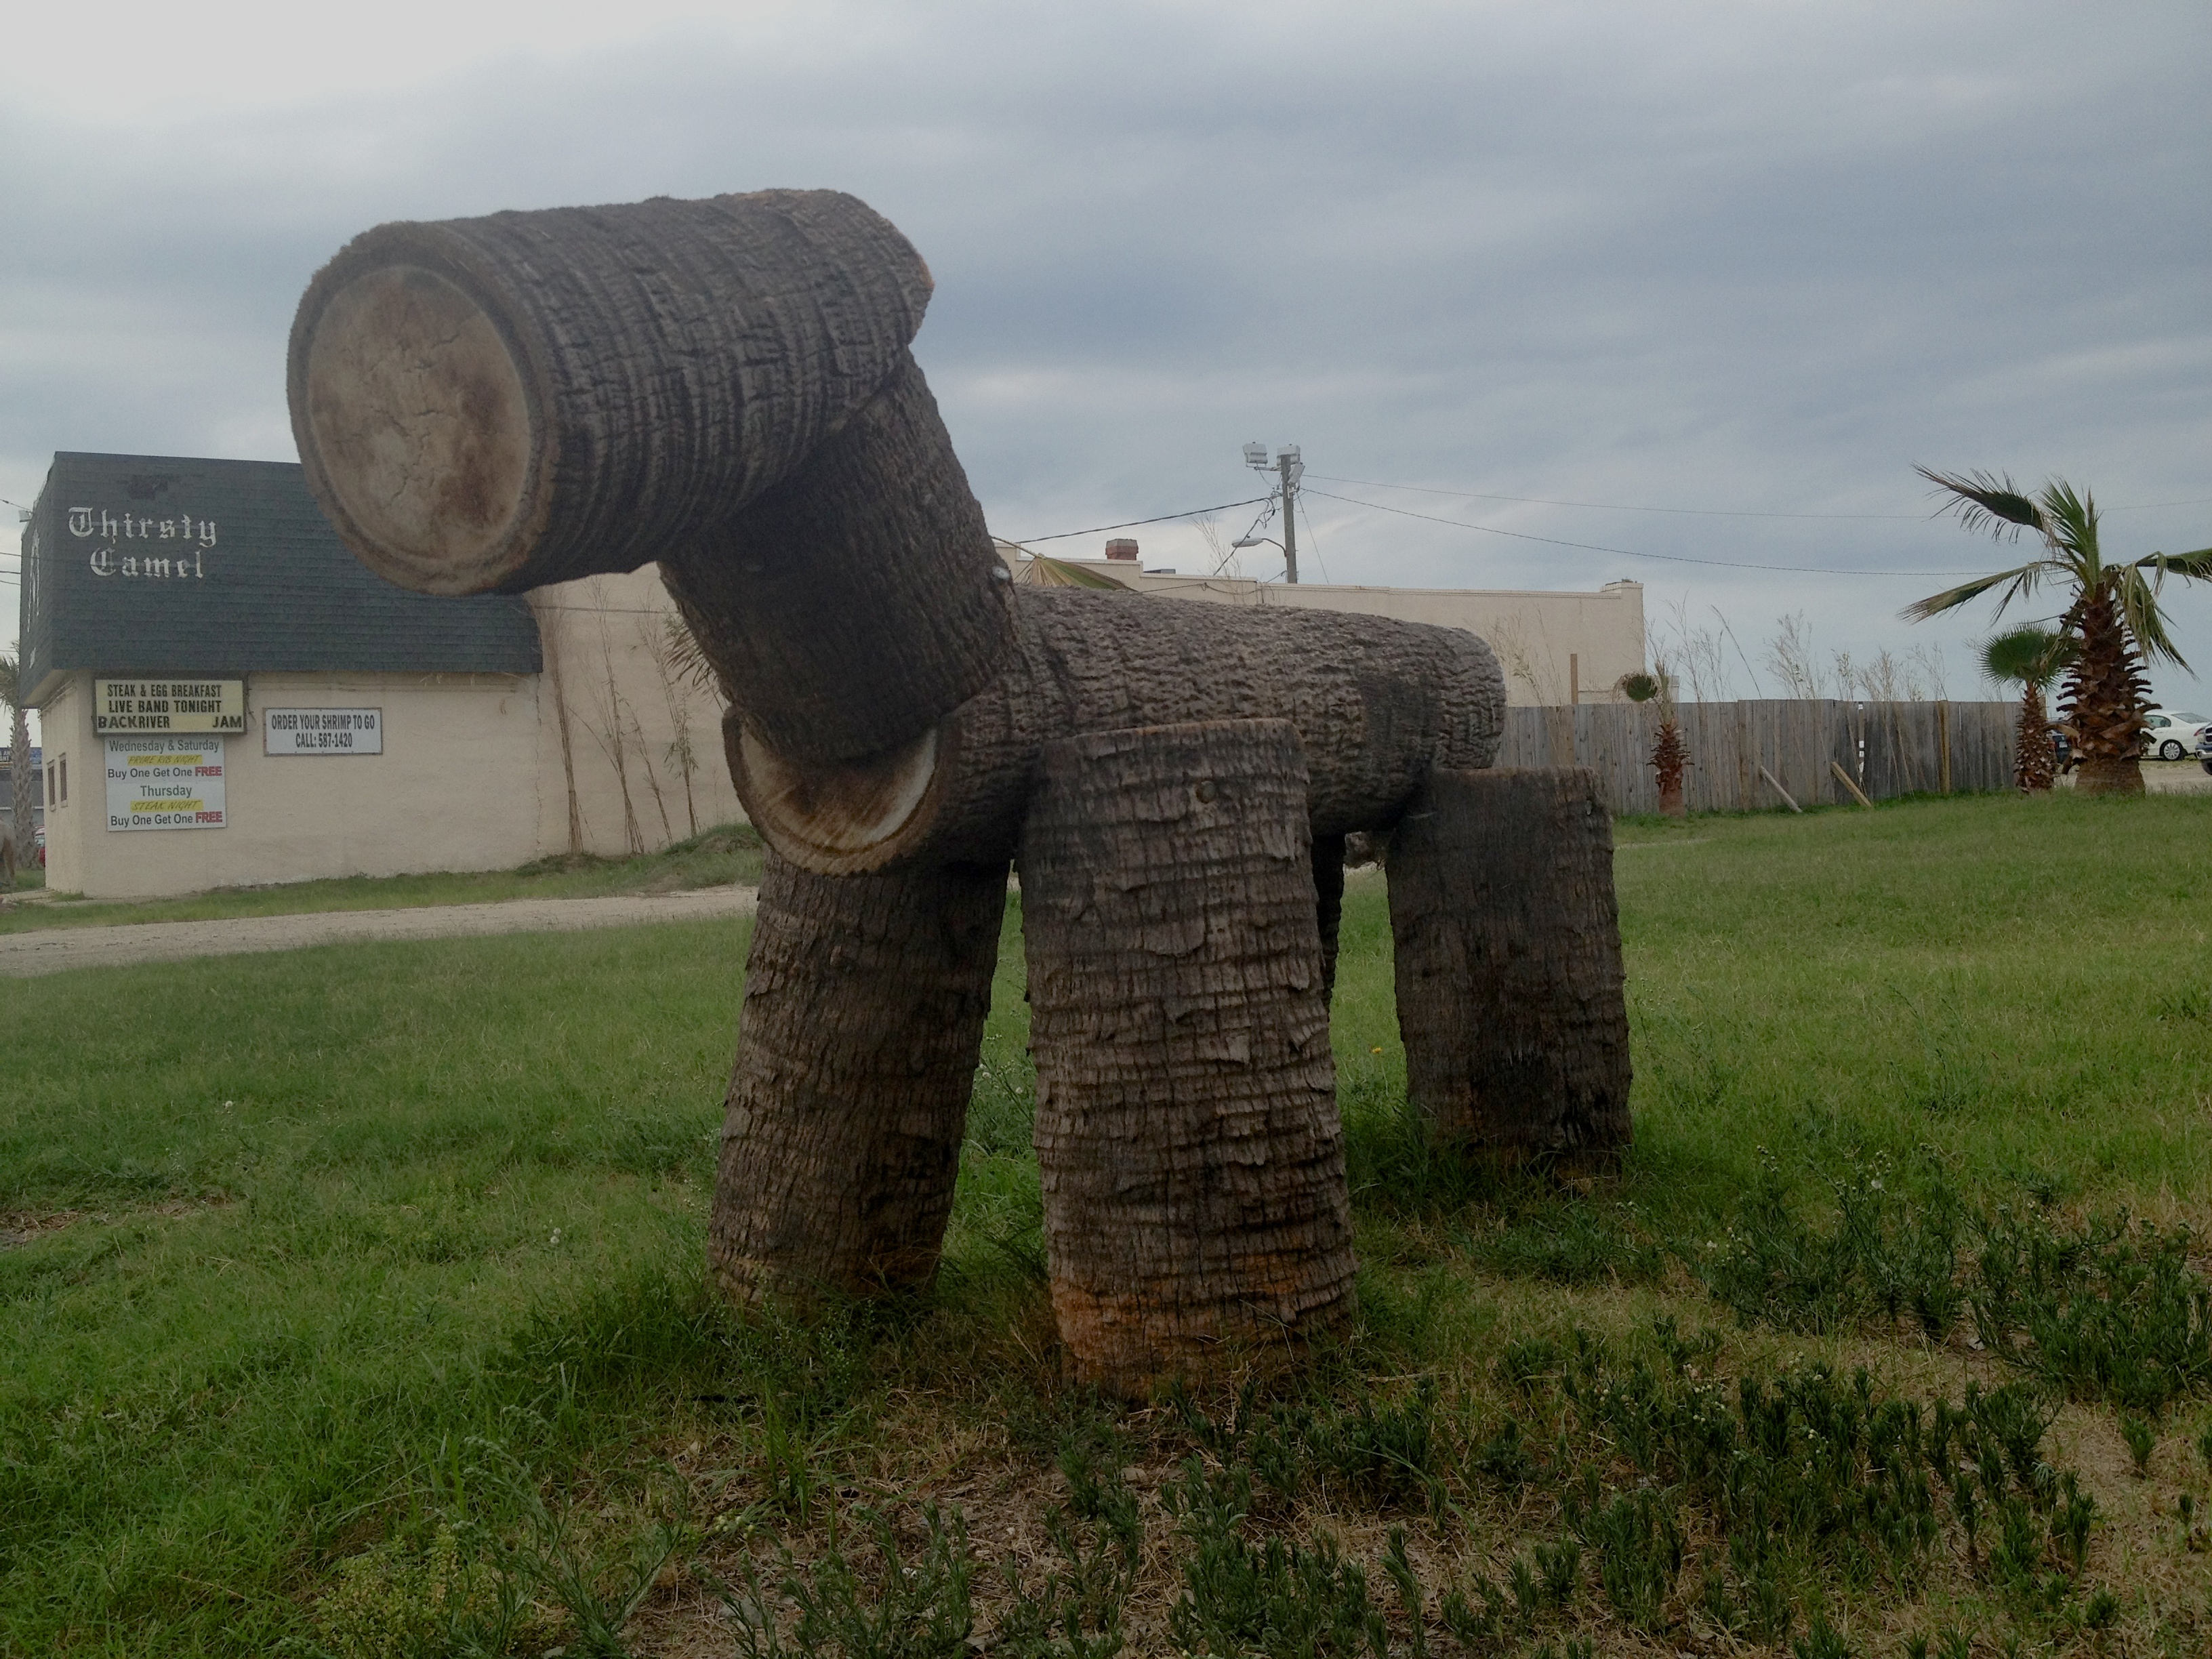
tree, sculpture, art, screenshot, rural area, man made object